Peter Bodenmann

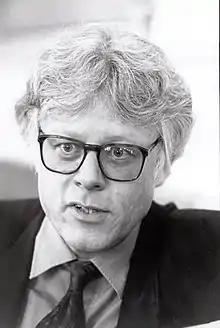
Peter Bodenmann in 1994

Peter Bodenmann (born, 30 March 1952, Lax, Switzerland) is a Swiss lawyer, entrepreneur and former member of the National Council for the Social Democratic Party of Switzerland (SP). He was the president of the SP between 1990 and 1997.